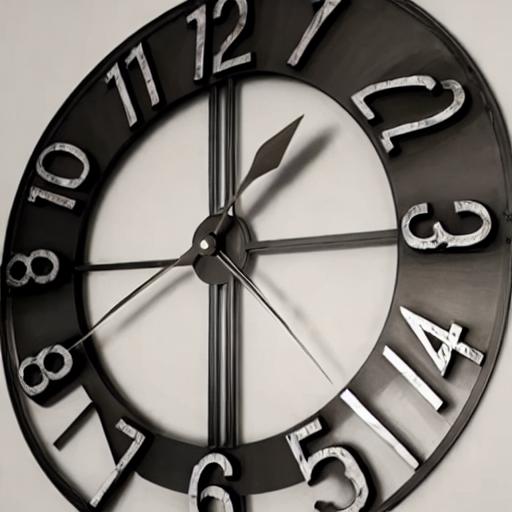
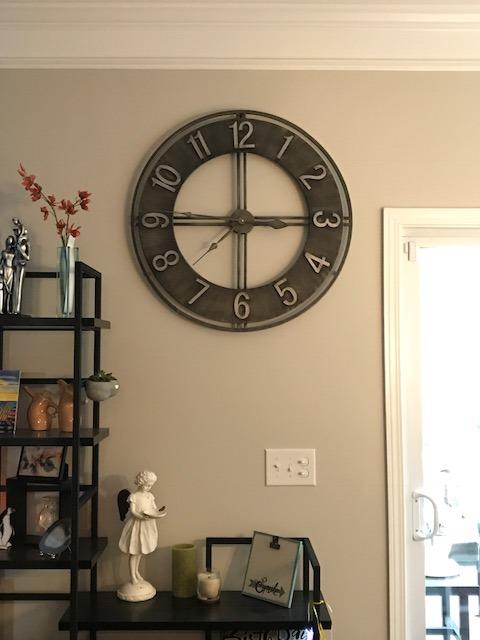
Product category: clock
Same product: no